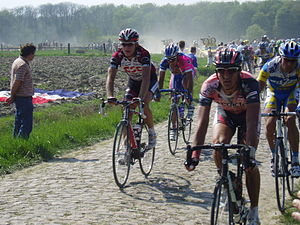
Paris-Roubaix 2007 / Billeder fra løbet
Paris-Roubaix 2007 fandt sted den 15. april 2007 og var den 105. udgave af det traditionsrige løb. Stuart O'Grady blev den første ikke-europæer som har vundet dette løb.